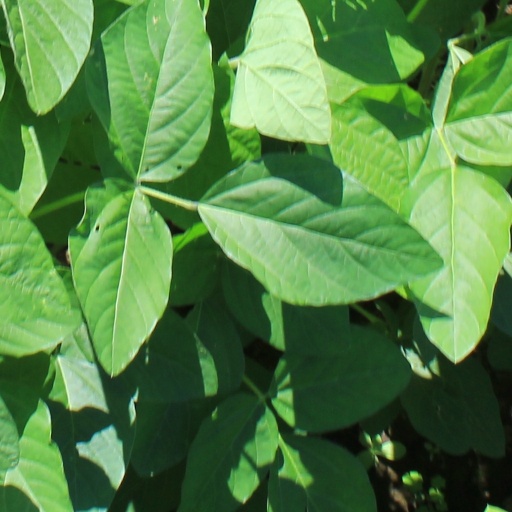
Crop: soybean